Robert K. Merton

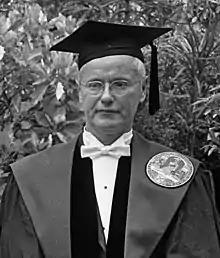
Merton receiving honorary degree, Leiden, 1965

Merton received many national and international honors for his research. He was one of the first sociologists elected to the National Academy of Sciences, and the first American sociologist to be elected a foreign member of the Royal Swedish Academy of Sciences, foreign member of the Polish Academy of Sciences, and a Corresponding Fellow of the British Academy. He was also a member of the American Philosophical Society, the American Academy of Arts and Sciences, which awarded him its Parsons Prize, the National Academy of Education, and Academica Europaea. Merton is also credited as the creator of the "focus group" research method.